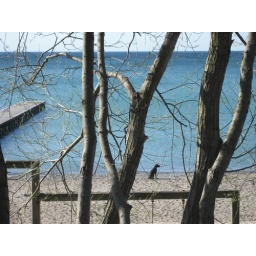
dog at the beach in winter